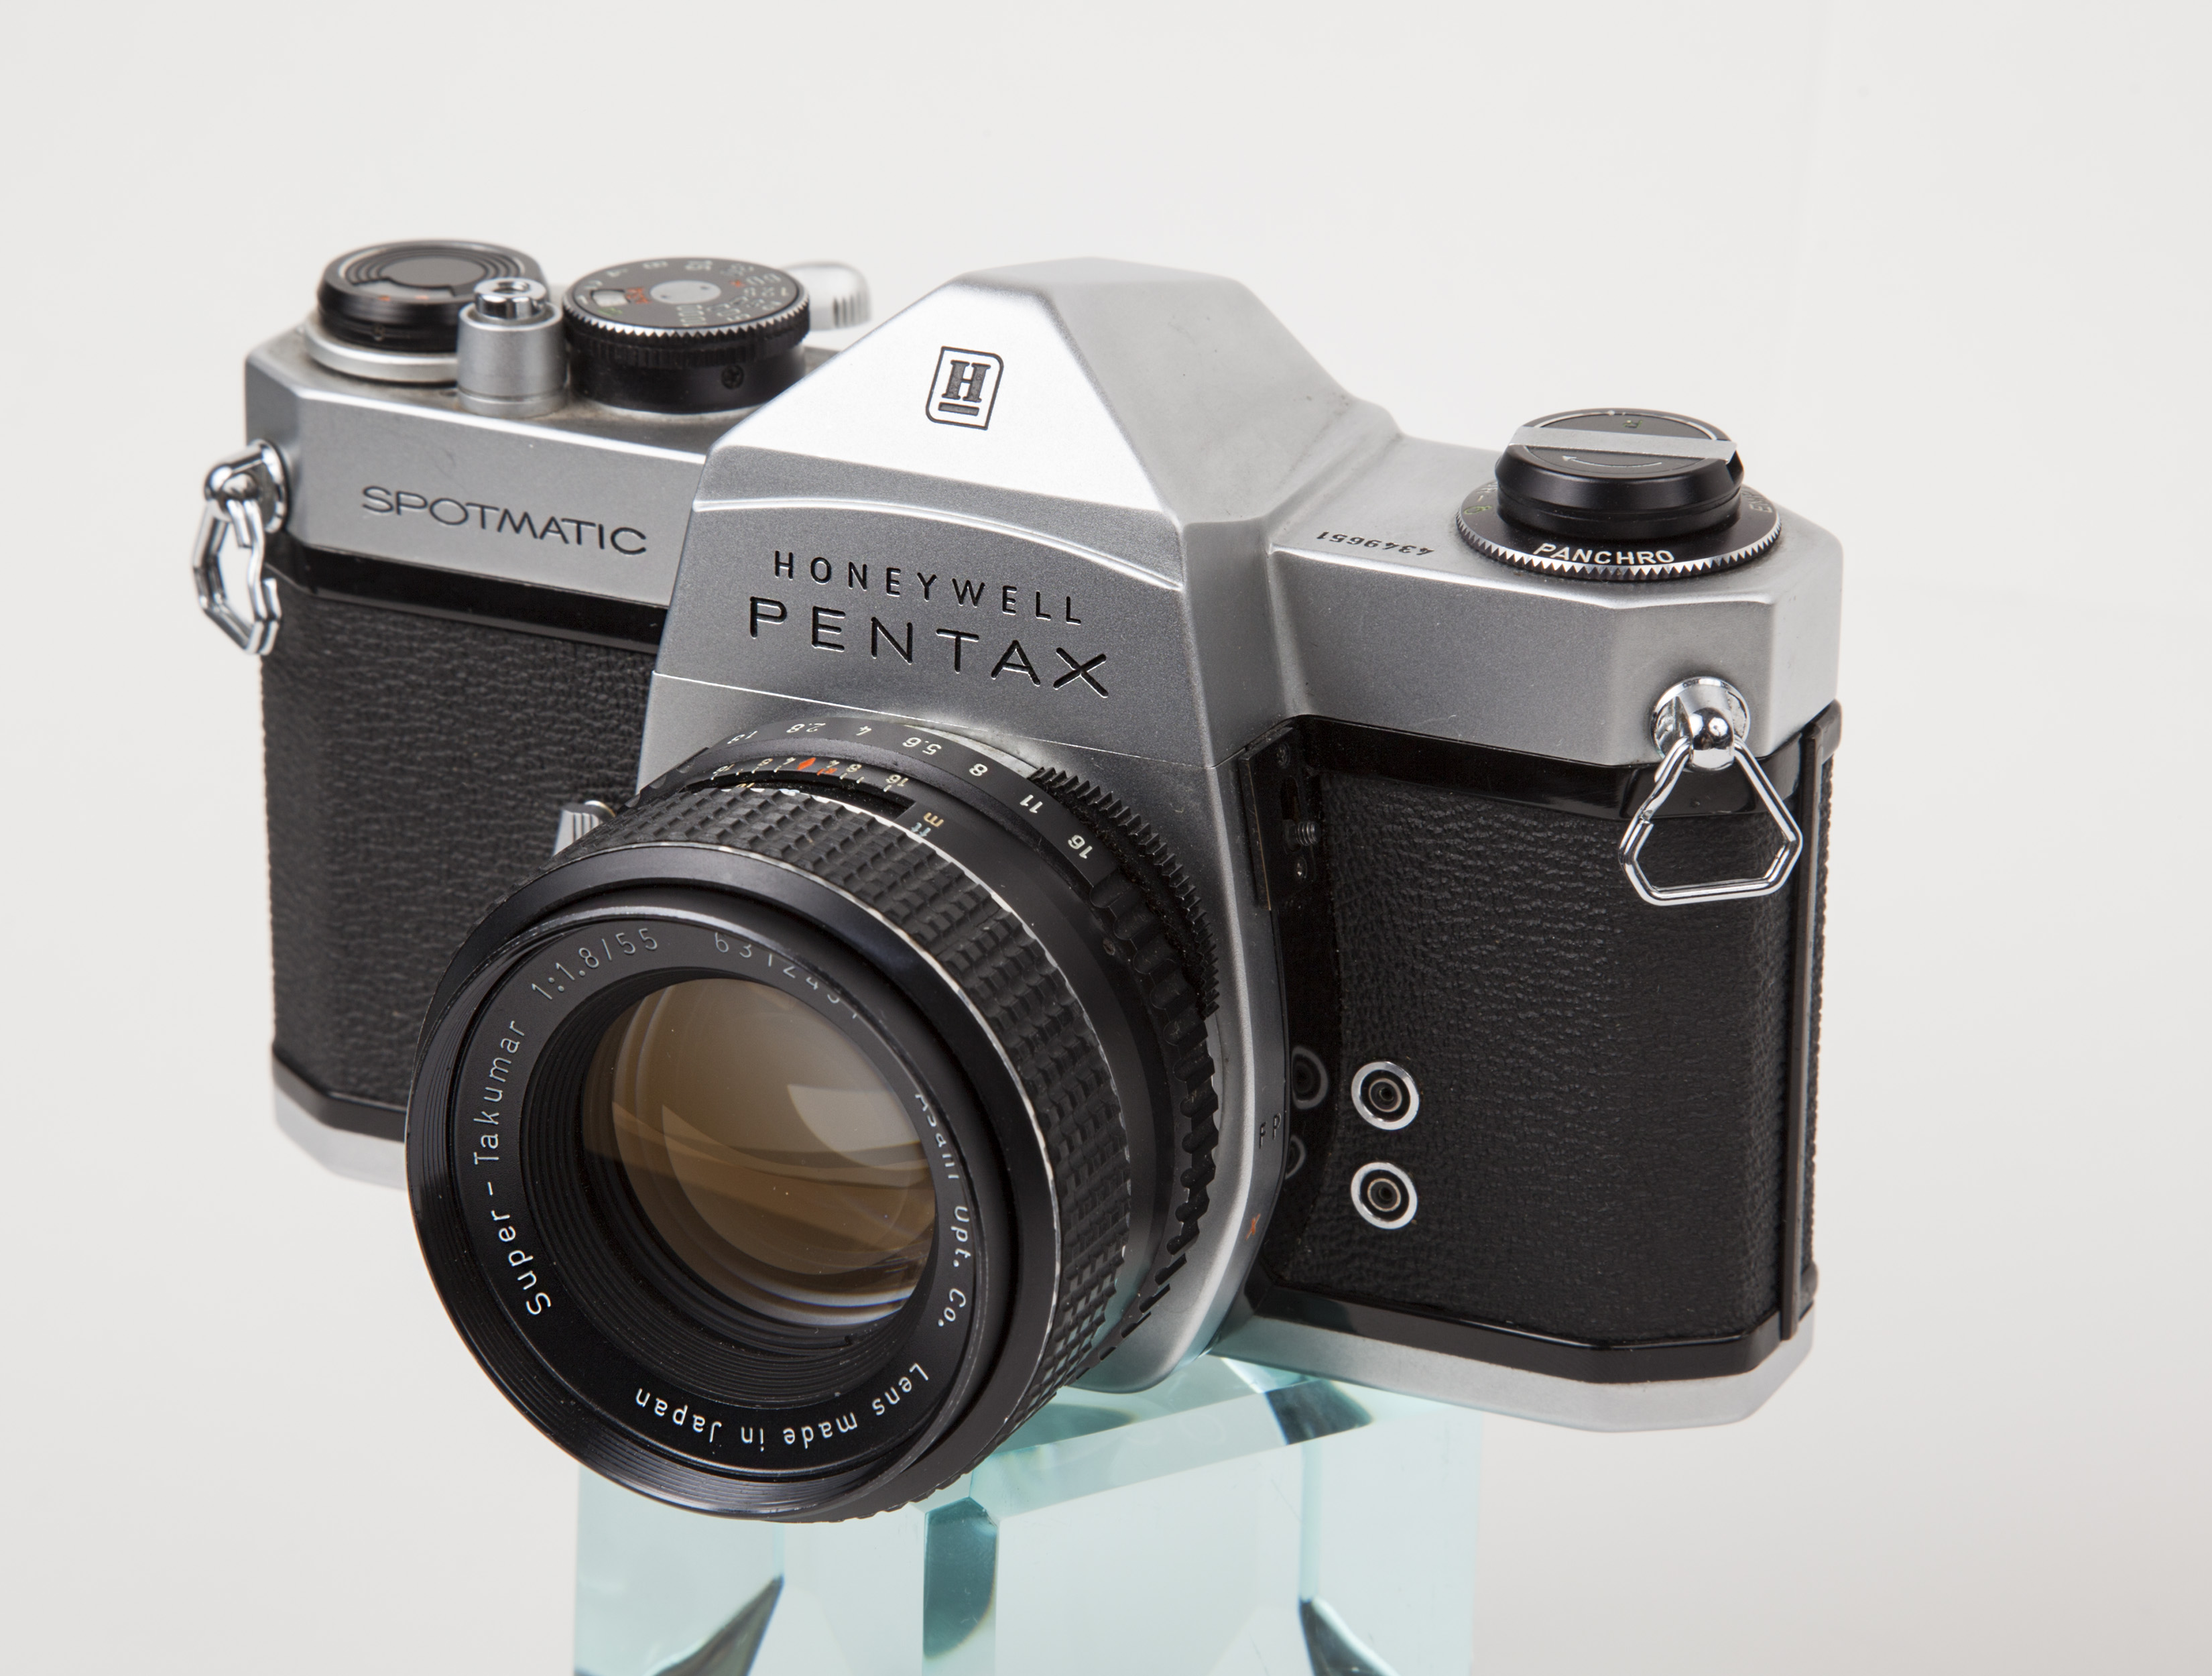
camera, reflex camera, digital camera, 50mm, camera lens, 35mmfilm, screwmount, spotmatic, honeywell, honeywellspotmatic, digital slr, single lens reflex camera, cameras optics, mirrorless interchangeable lens camera